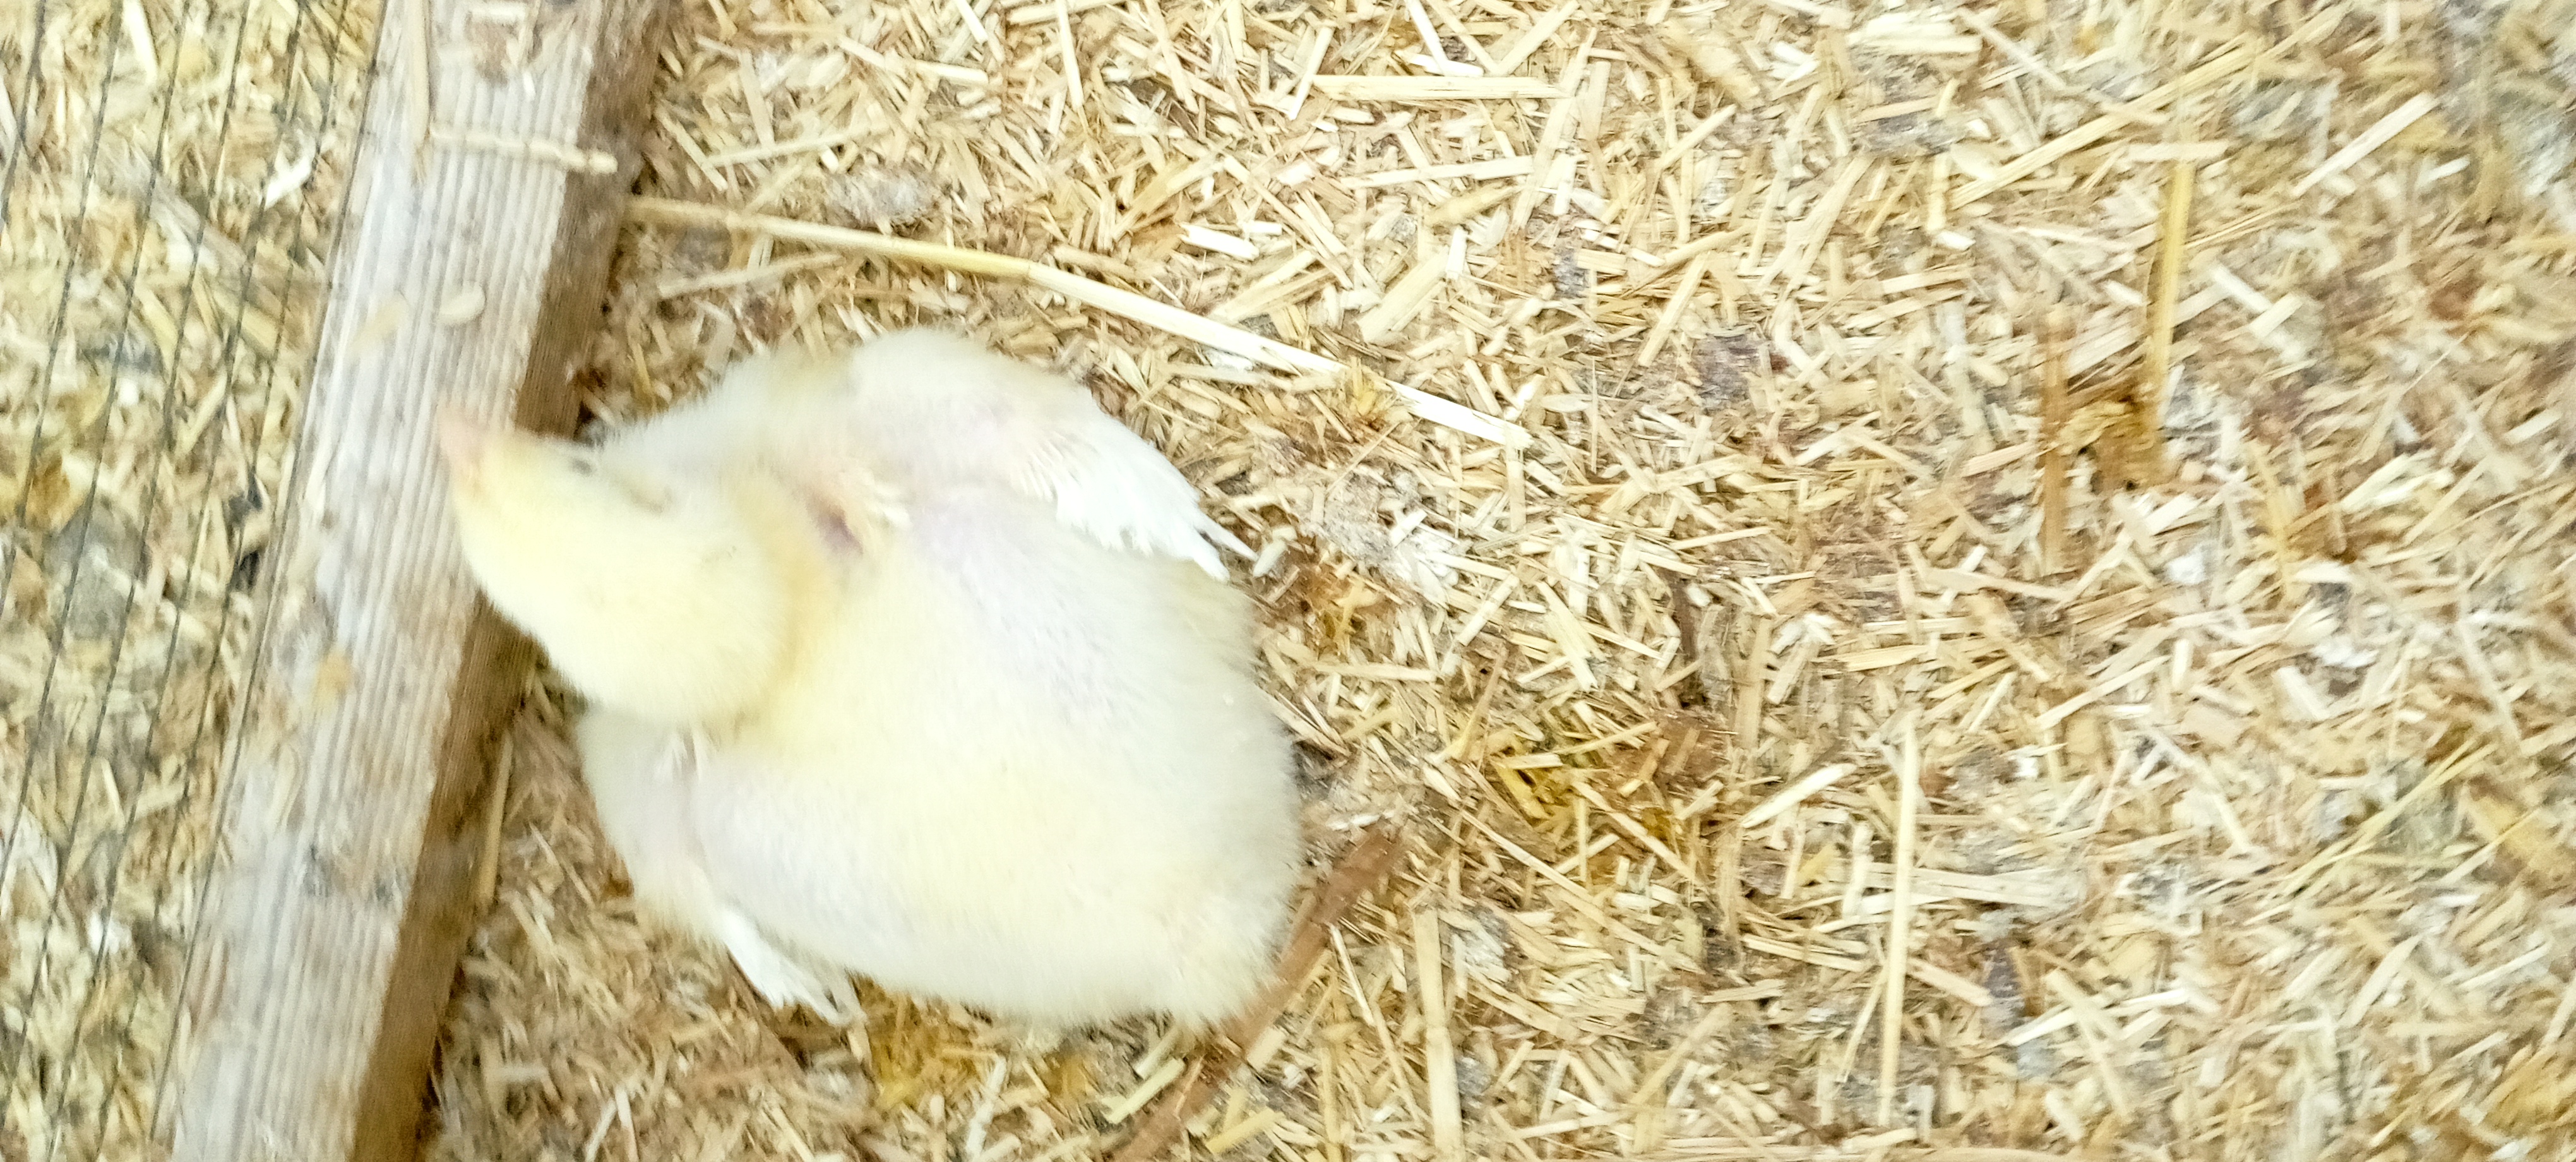
Weight: 454 g